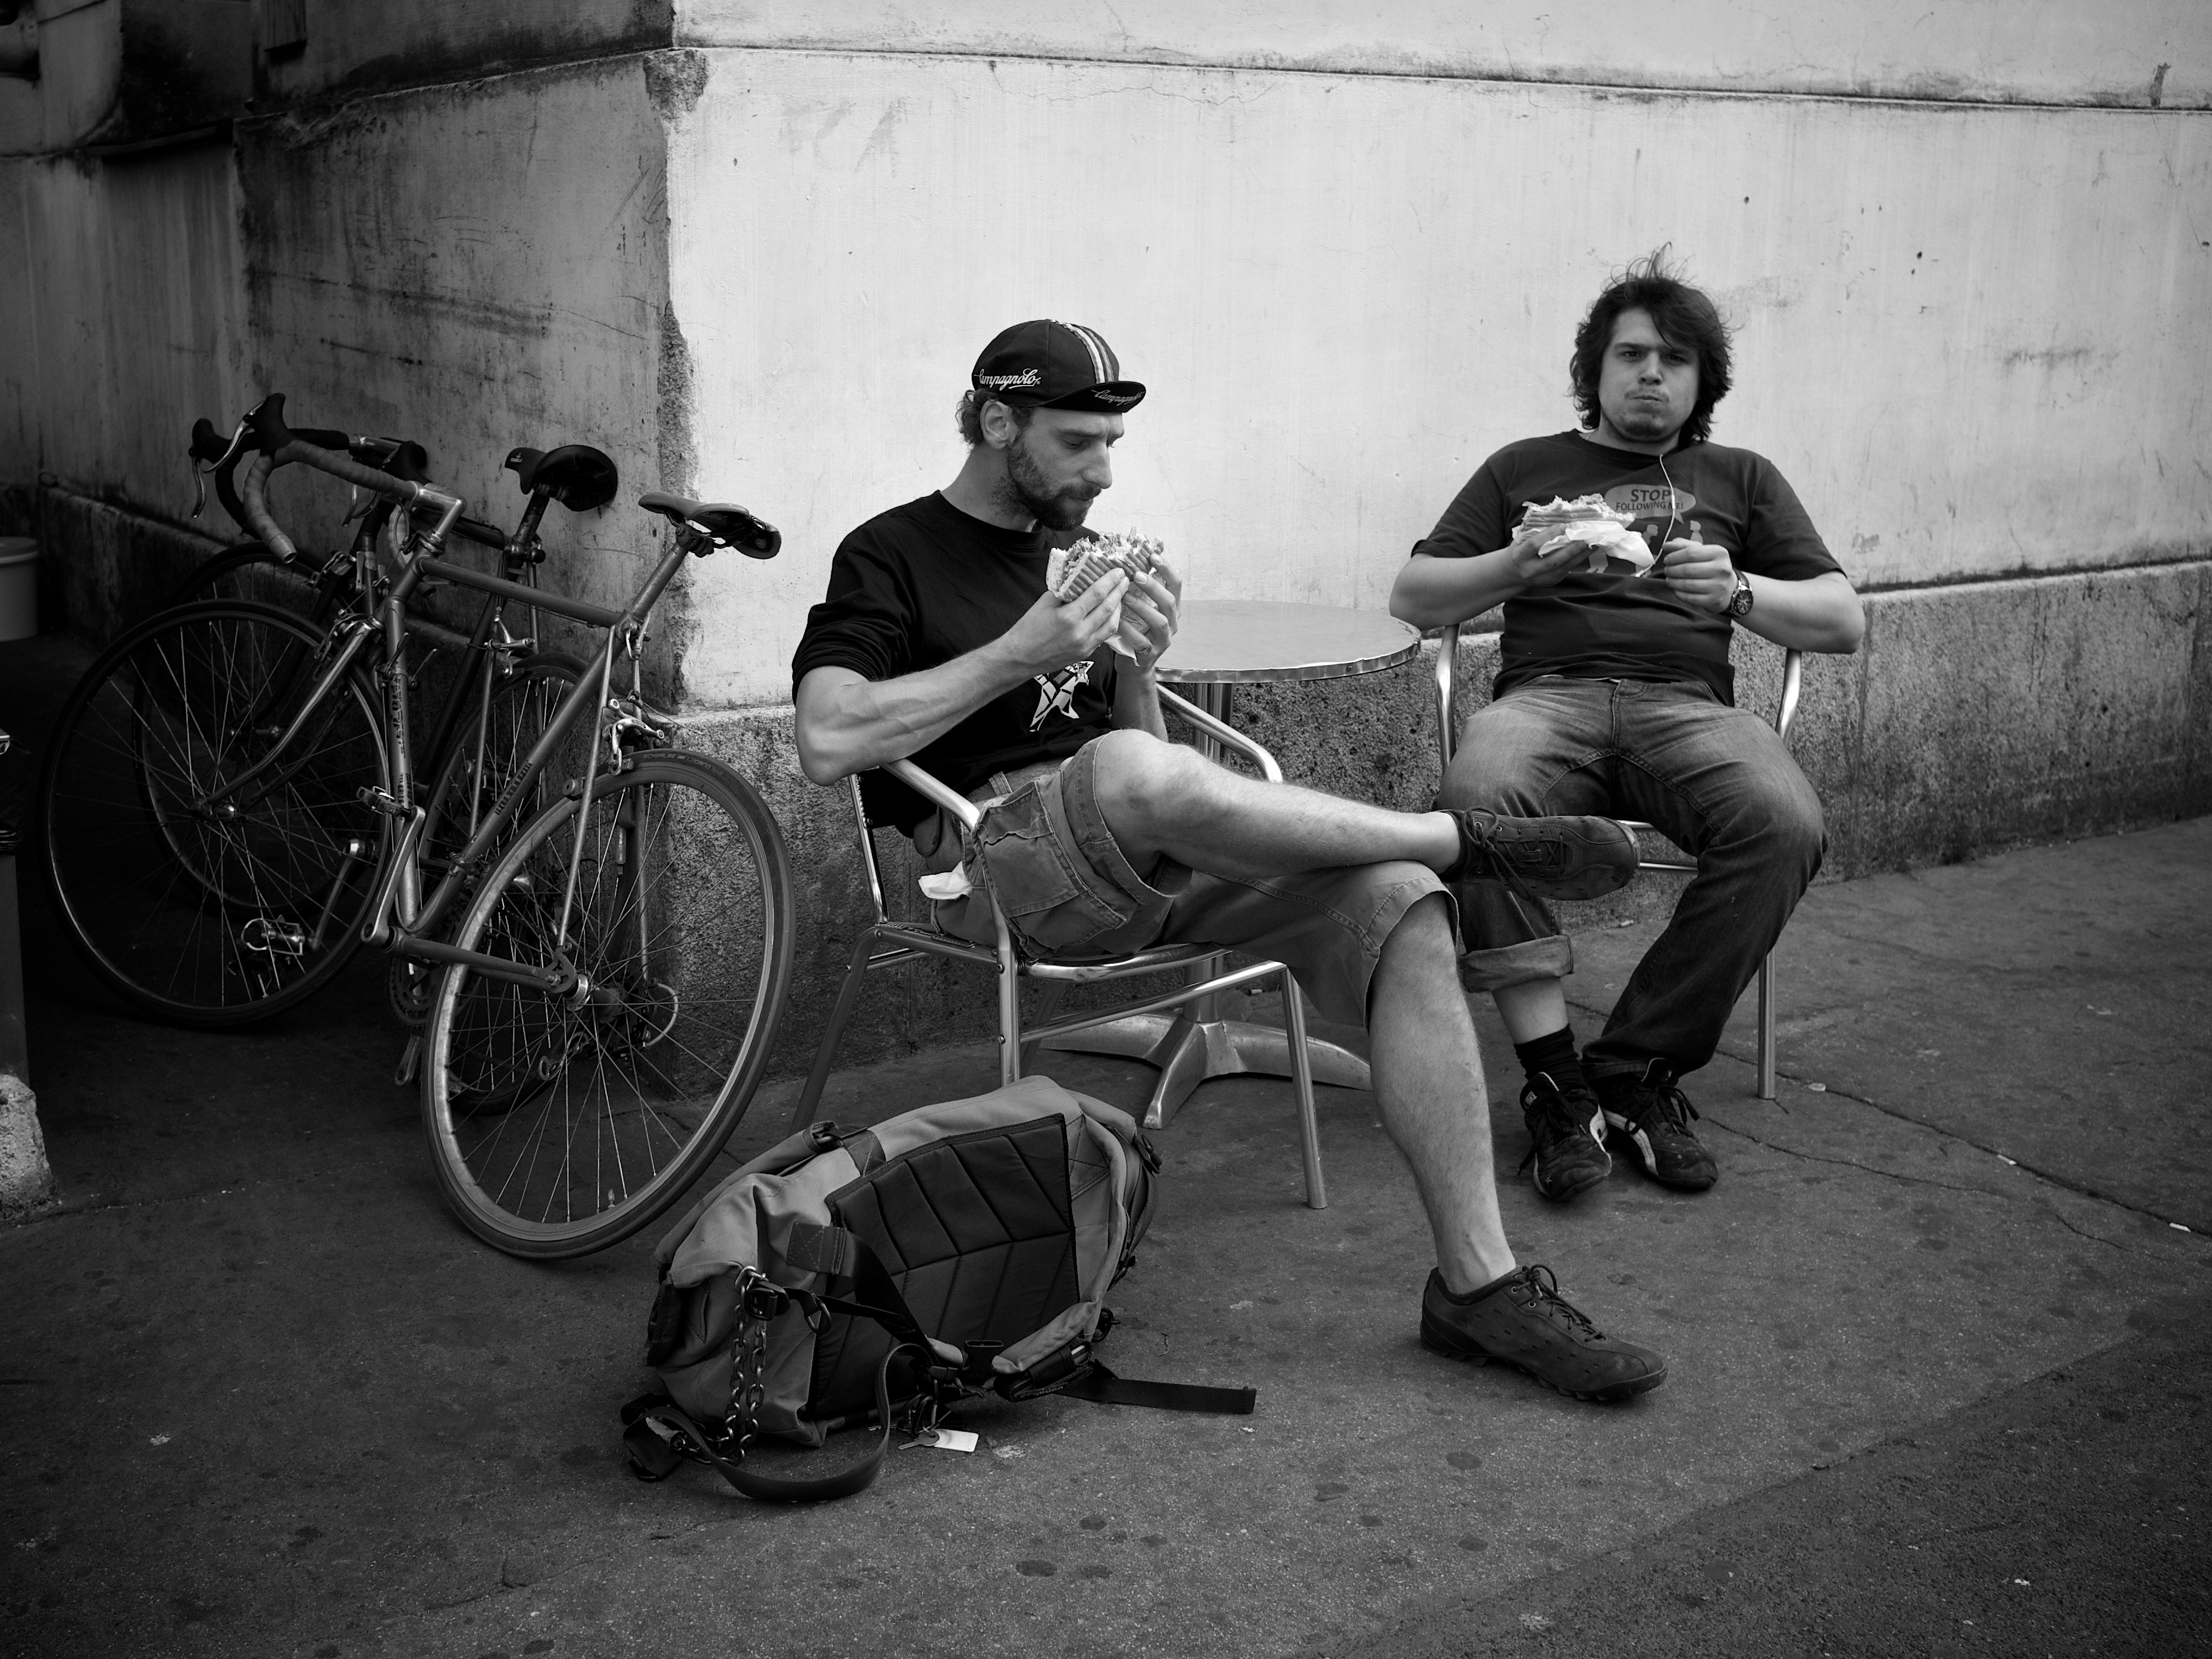
black and white, road, white, street, photography, ebook, vehicle, training, black, monochrome, streetphotography, flickr, thomas, video, infrastructure, olympus, photograph, omd, fuji, leica, monochrom, leuthard, hcb, thomasleuthard, monochrome photography, human positions, social group